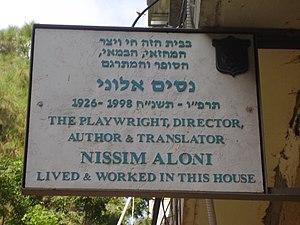
Nissim Aloni est un dramaturge, écrivain et traducteur israélien né le 24 août 1926 à Tel-Aviv et mort le 13 juin 1998 à Tel-Aviv-Jaffa.